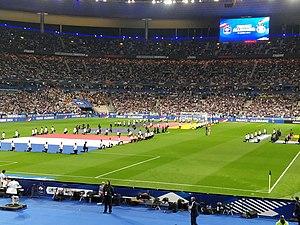
Match de football France-Allemagne - 16 octobre 2018 - Drapeaux
Cette liste présente les matchs de l'équipe de France de football par adversaire rencontré depuis son premier match contre l'équipe de Belgique le 1ᵉʳ mai 1904. Au 17 novembre 2019, la France a rencontré 84 adversaires.